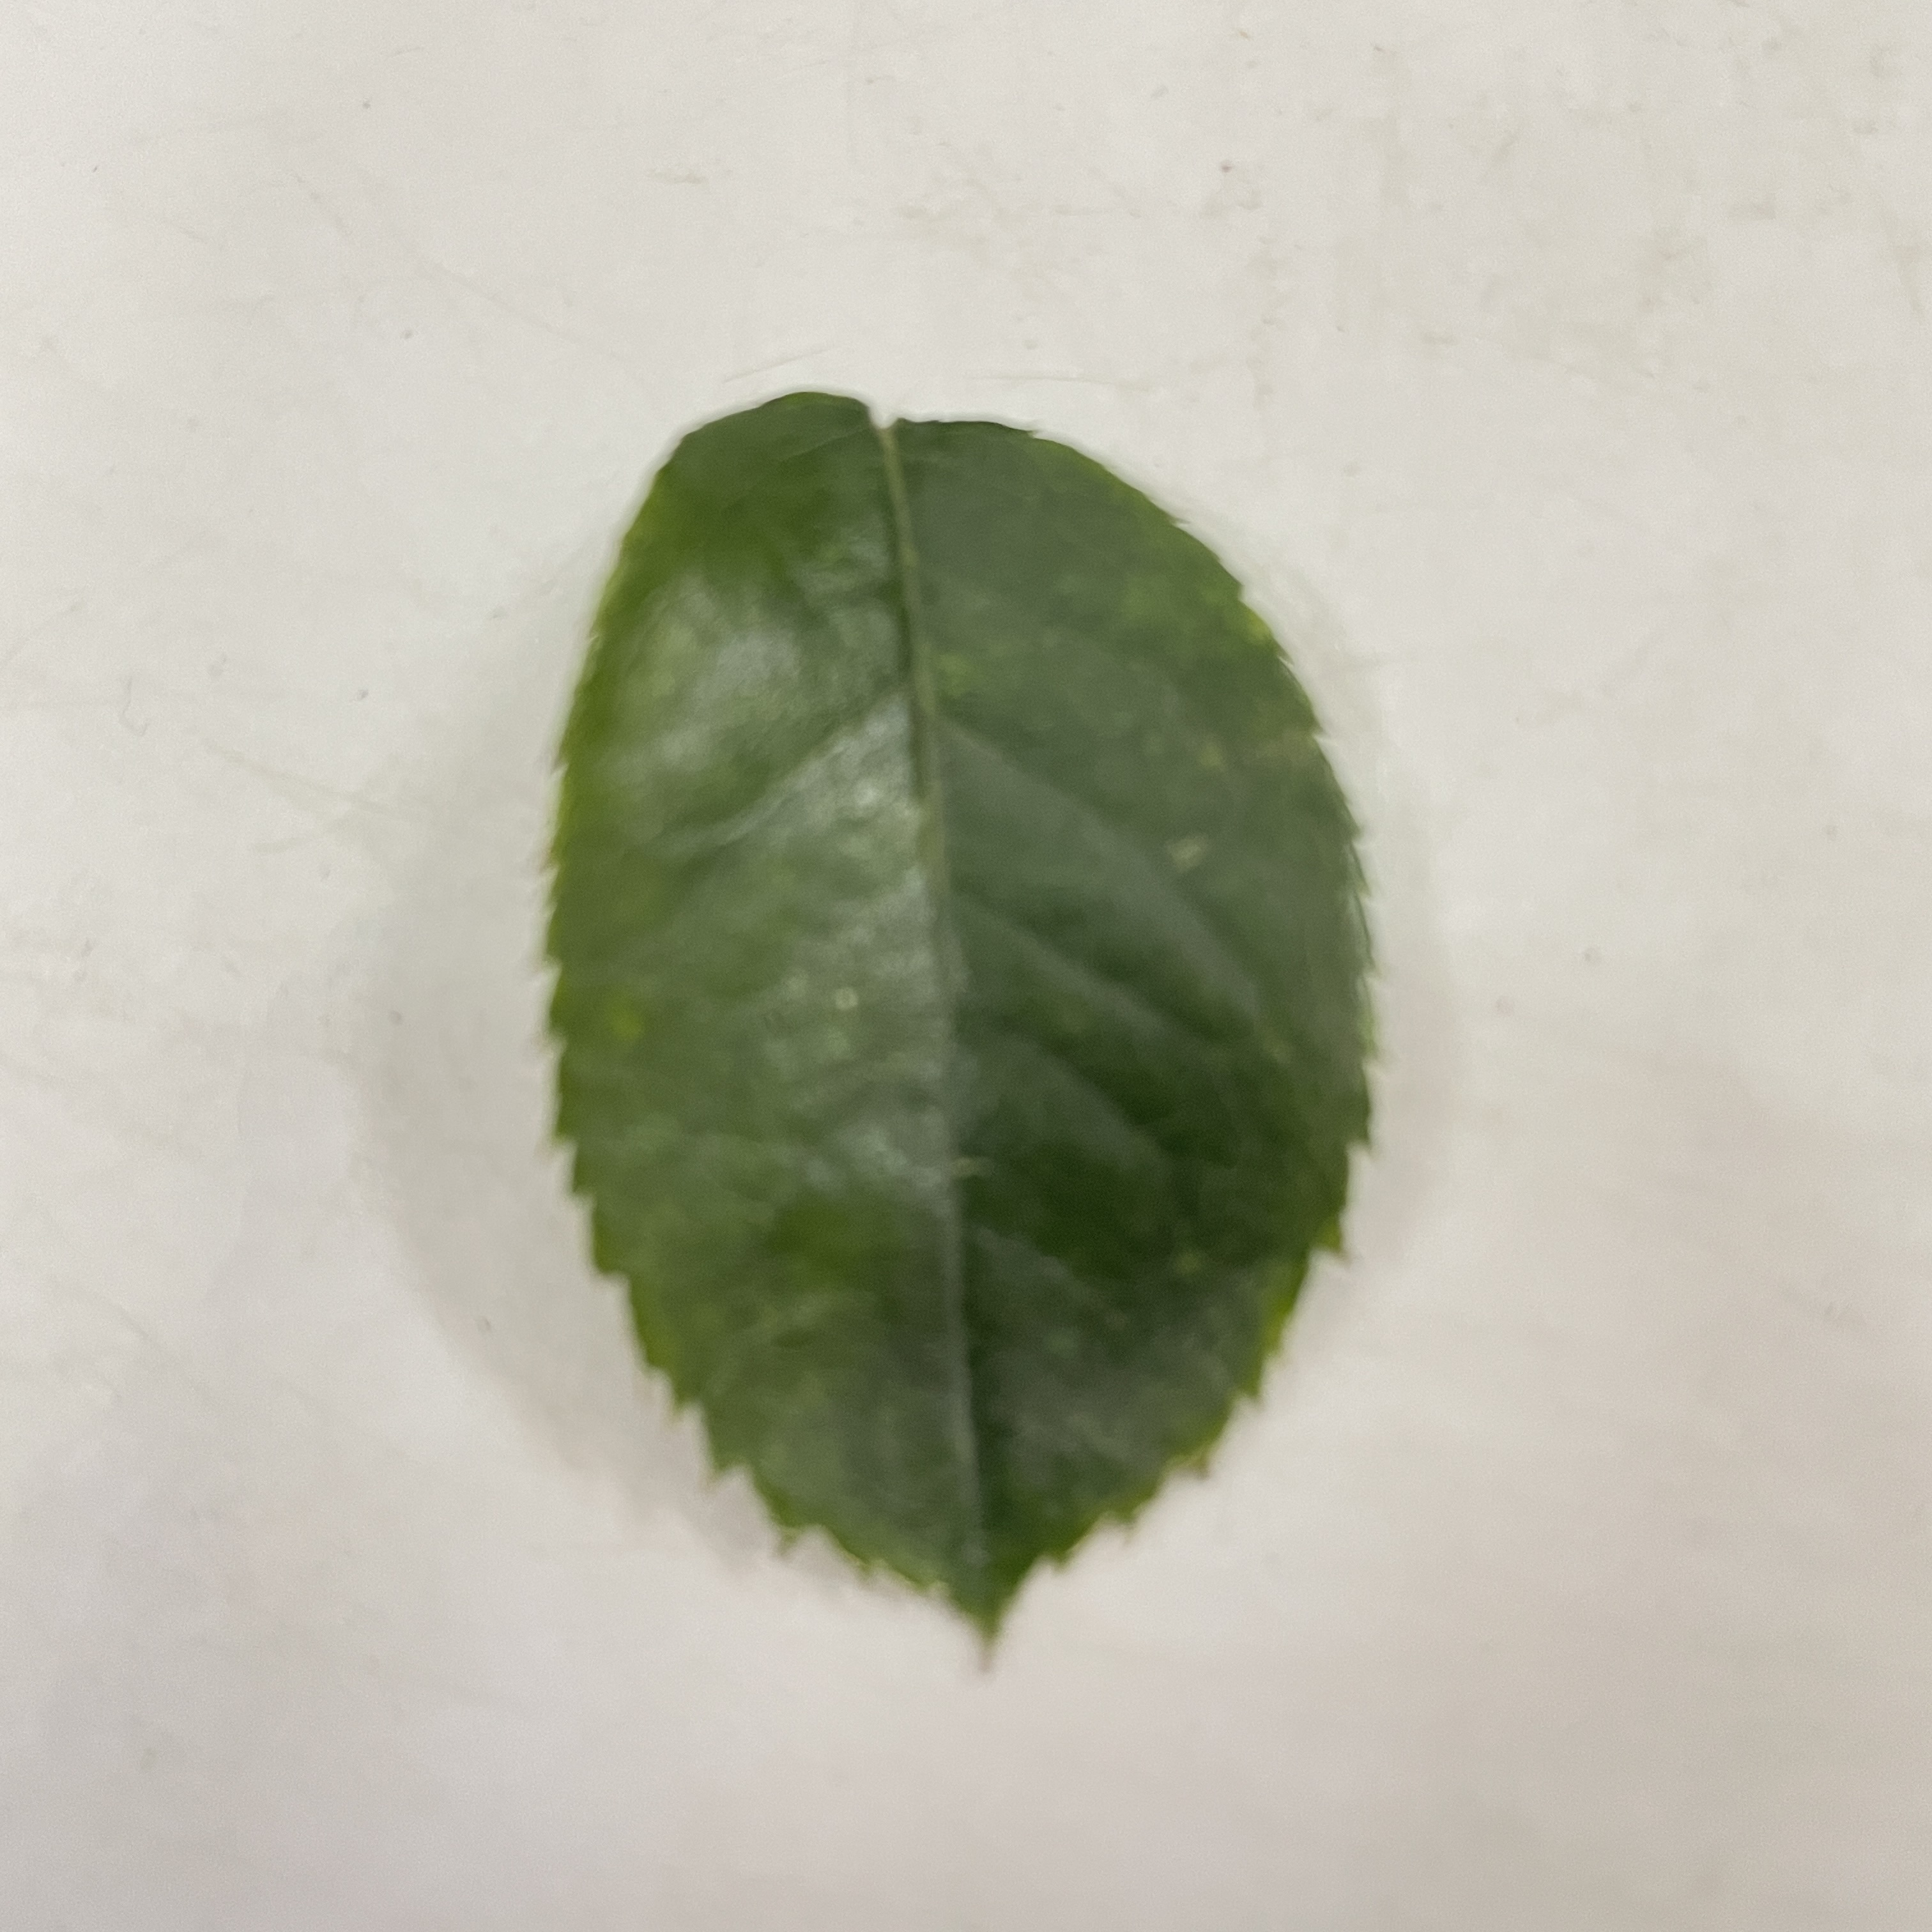
Label: Healthy Leaf